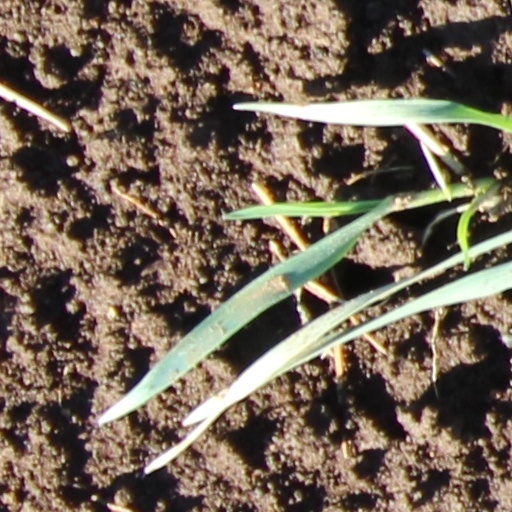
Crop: wheat